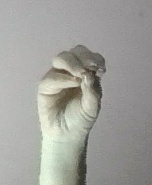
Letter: ha